Jonathan Nossiter

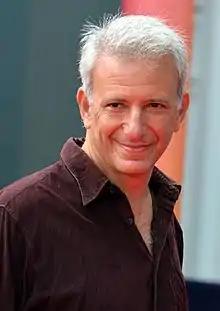
Nossiter in 2020

Nossiter was born to a Jewish family in the United States in 1961, the son of "Washington Post" and "New York Times" foreign correspondent Bernard Nossiter. He was raised in France, England, Italy, Greece and India. He studied painting at the Beaux Arts in Paris and at the San Francisco Art Institute, as well as Ancient Greek at Dartmouth College (Phi Beta Kappa, Senior Fellow.) After work as an assistant director in the theatre in England (The Newcastle Playhouse, King's Head), he went to New York where he landed a job moving office furniture for the film "Fatal Attraction", which led to a position as assistant to the director Adrian Lyne for the length of the shoot.